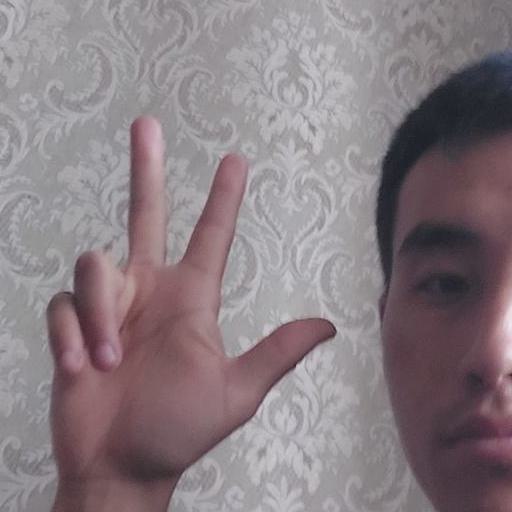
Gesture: three2